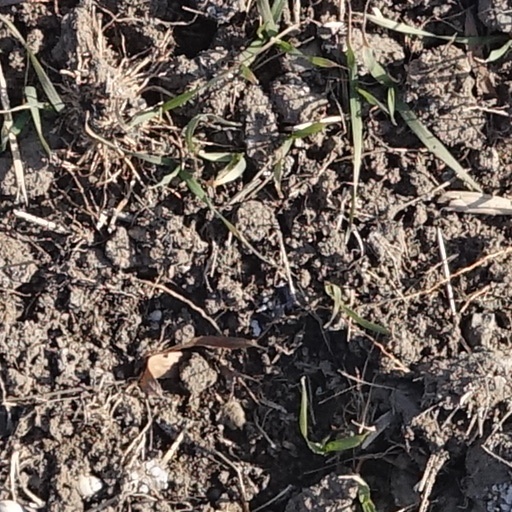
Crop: wheat